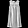
Label: Dress